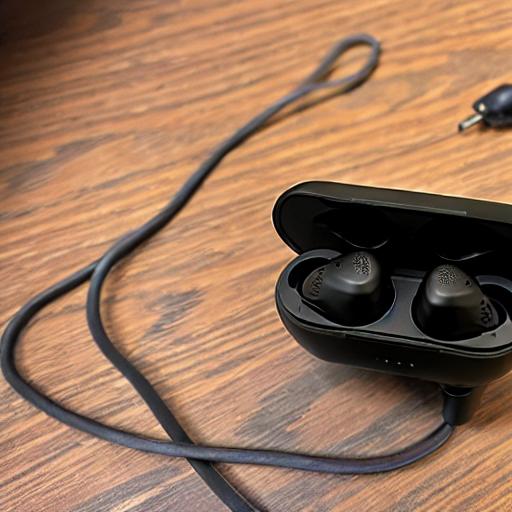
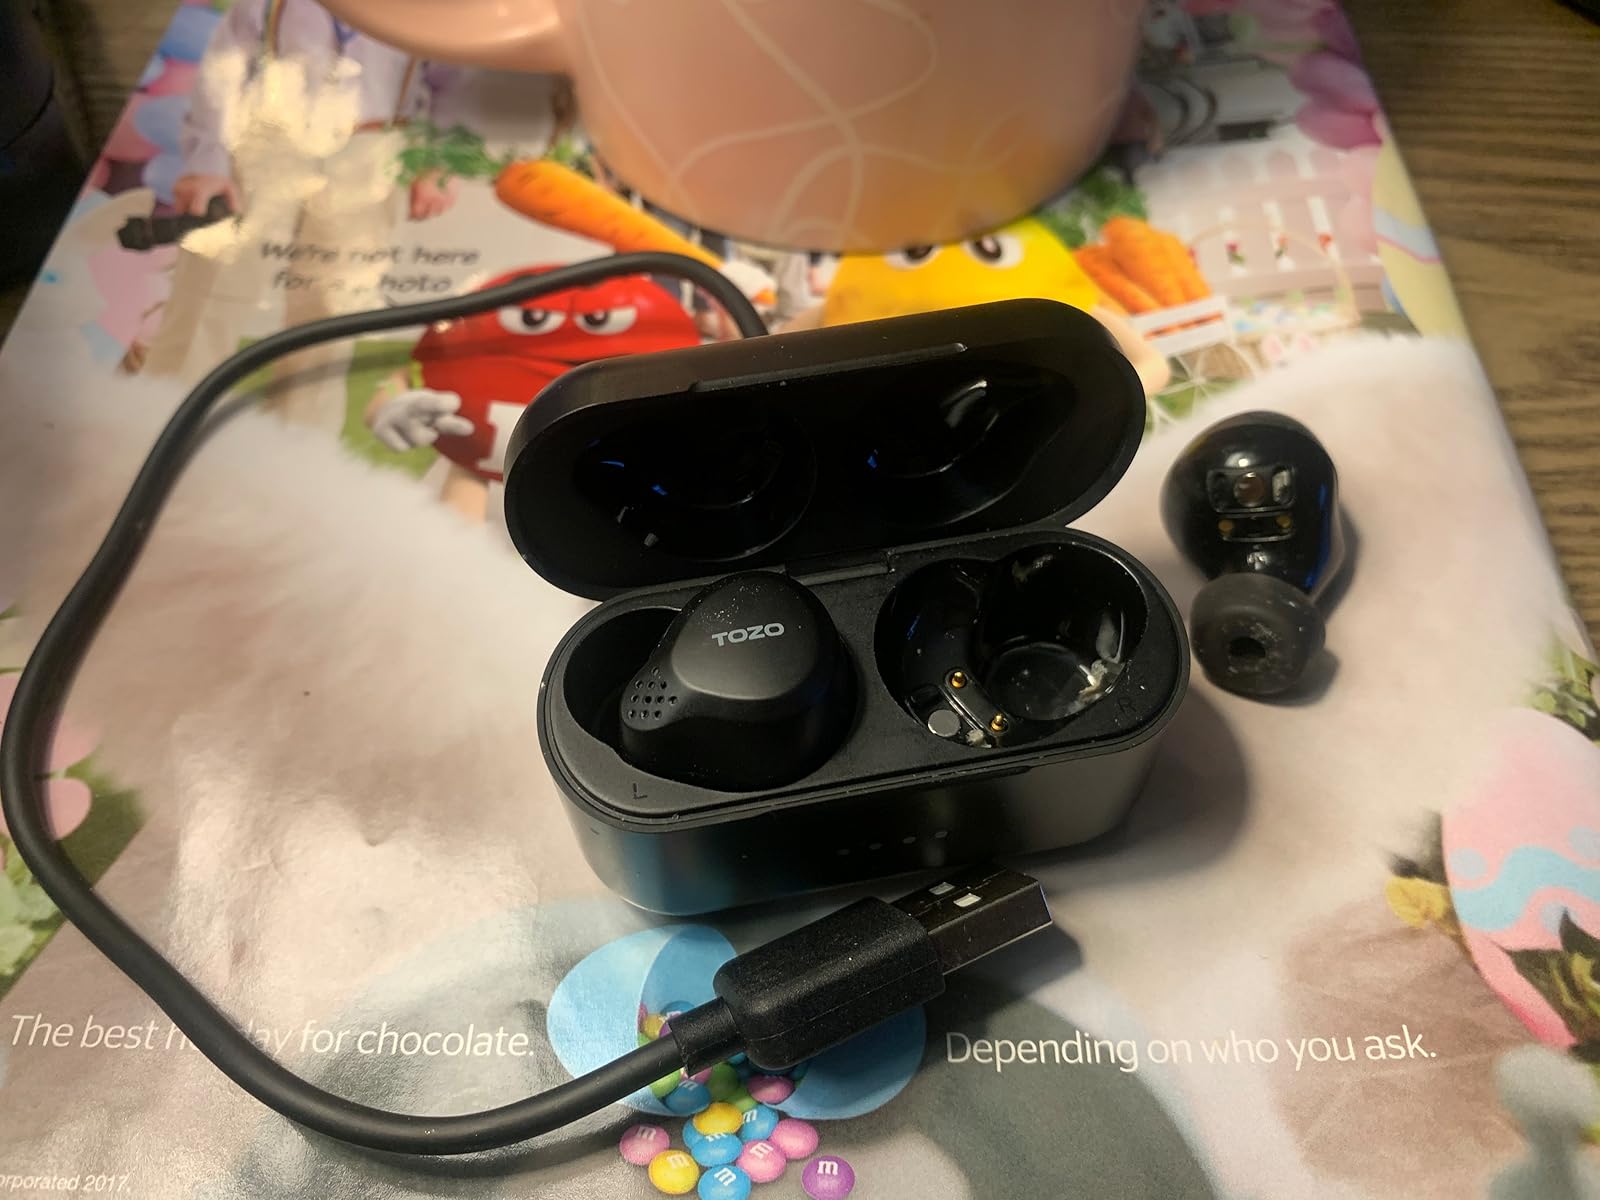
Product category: earbuds
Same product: no